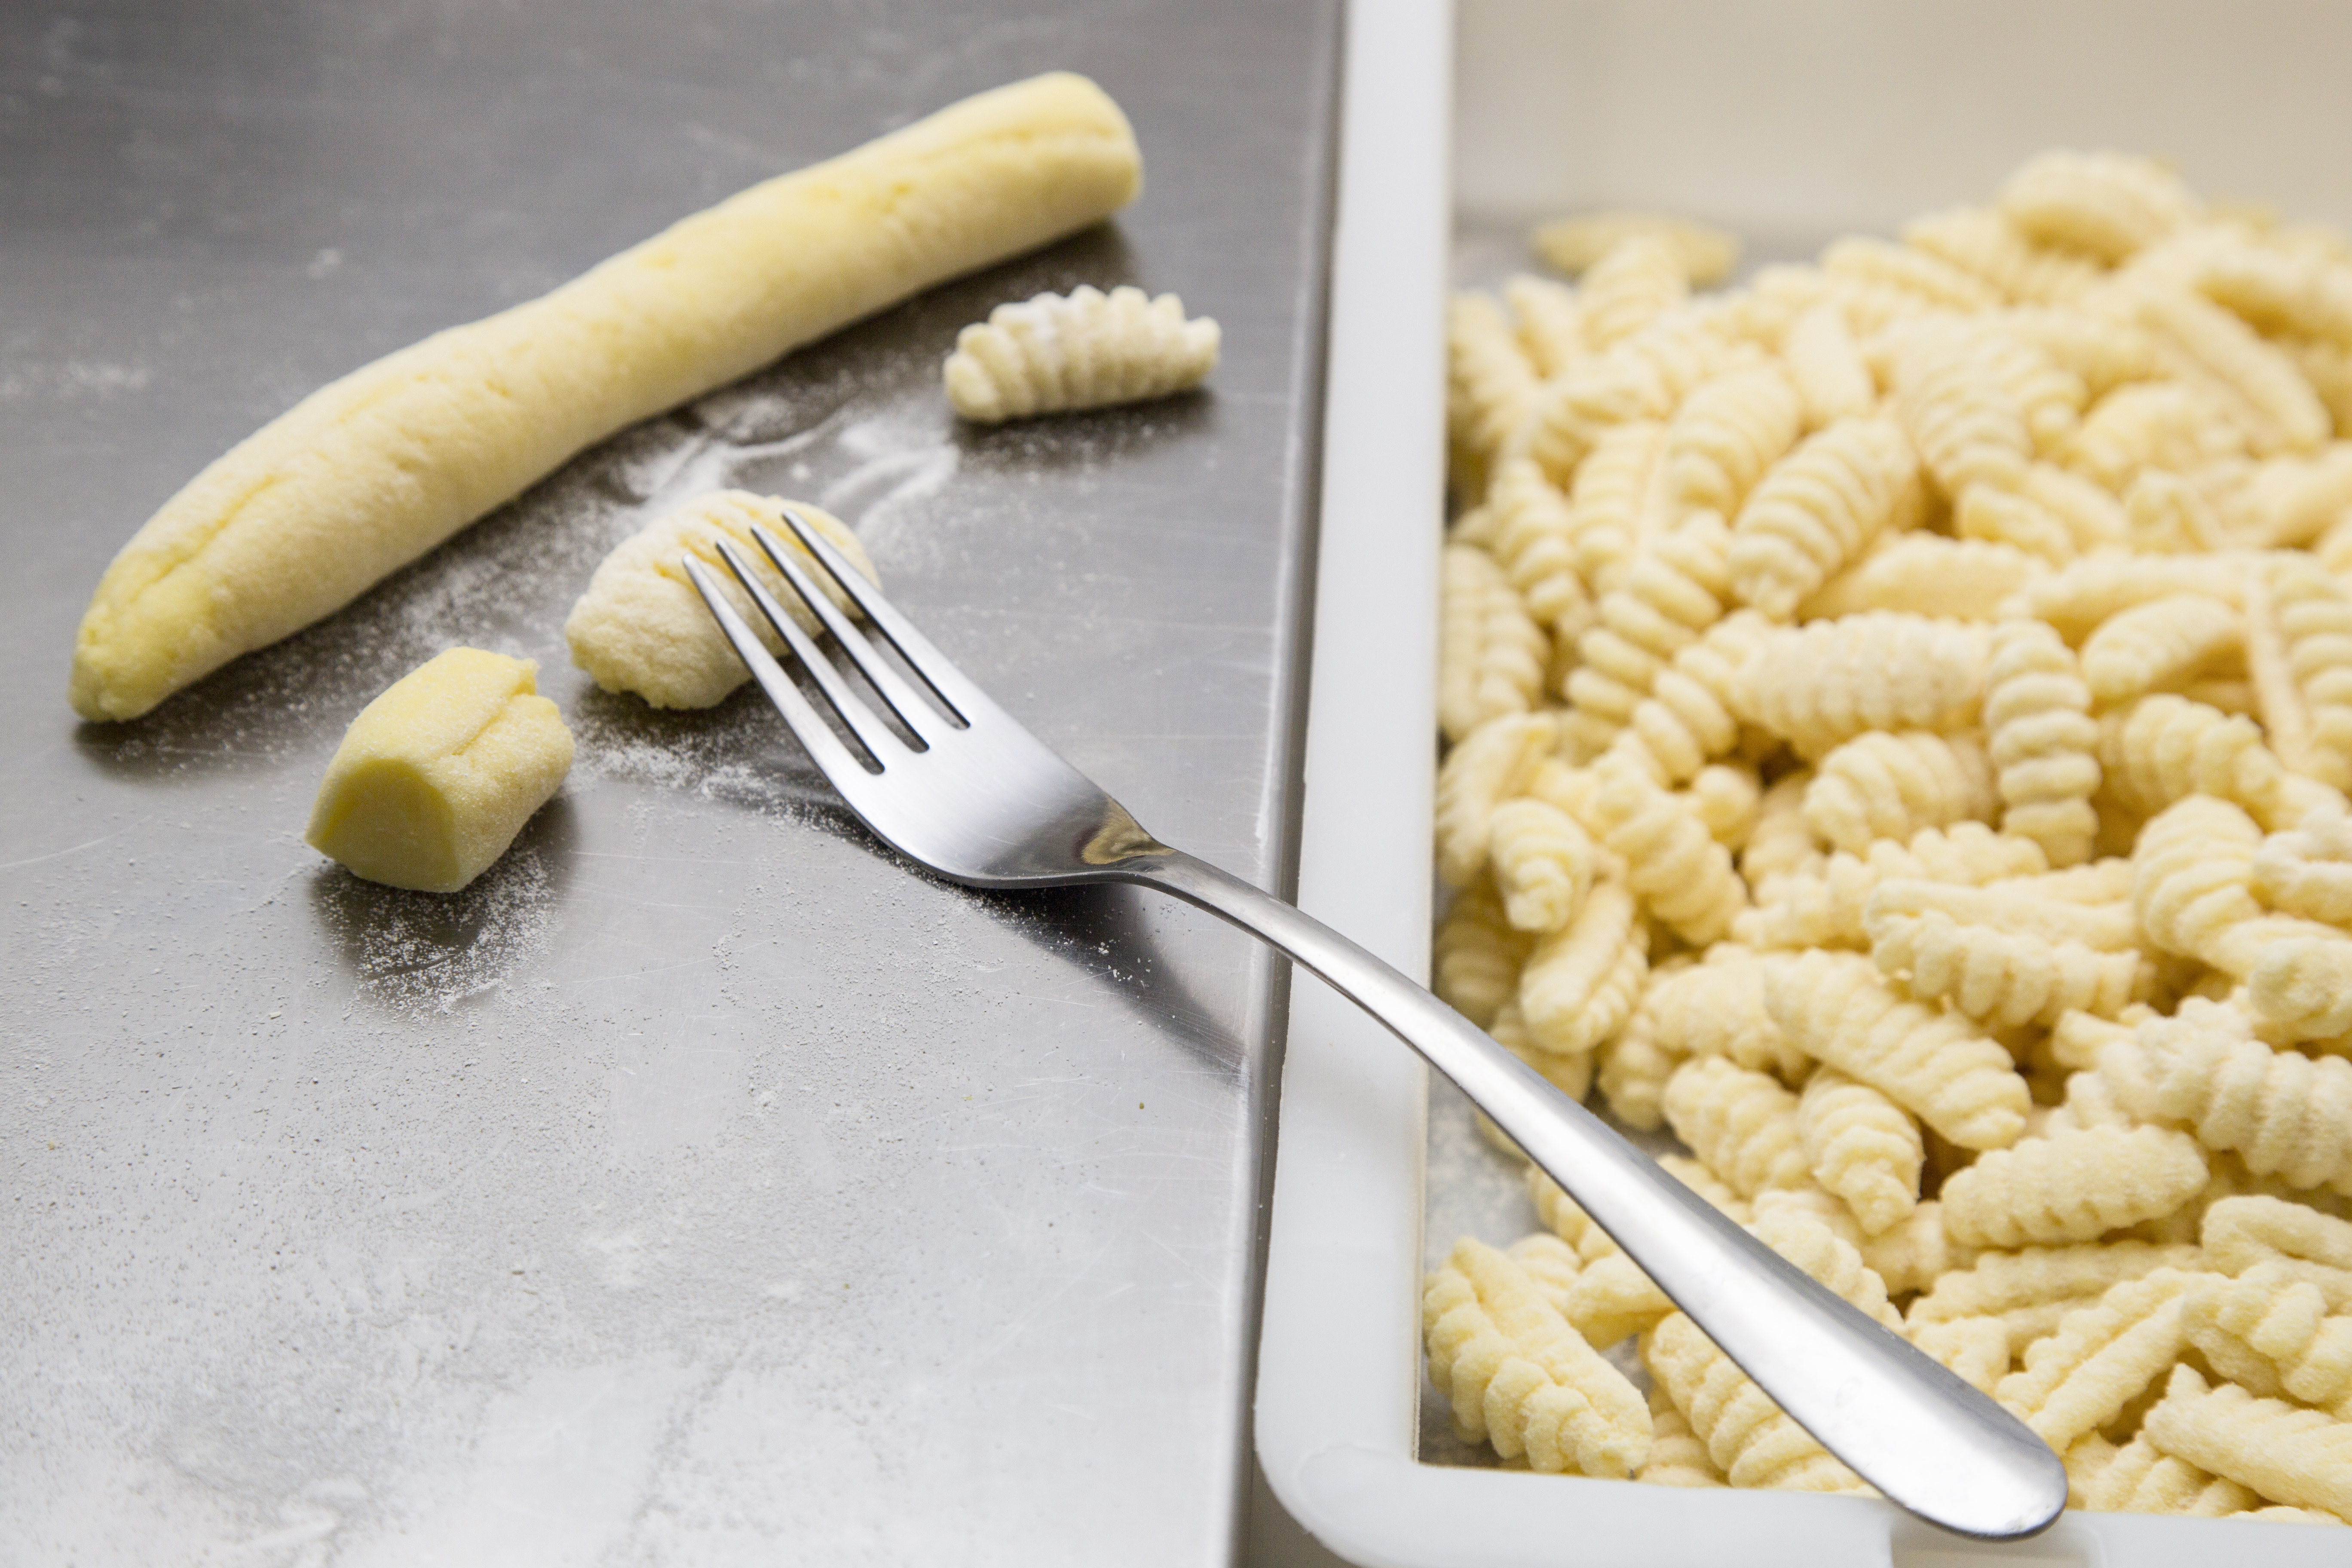
artisanal, authentic, background, cooking, culinary, domestic, flour, food, fresh, gastronomy, hand, hand made, handmade, cuisine, vegetarian food, dish, italian food